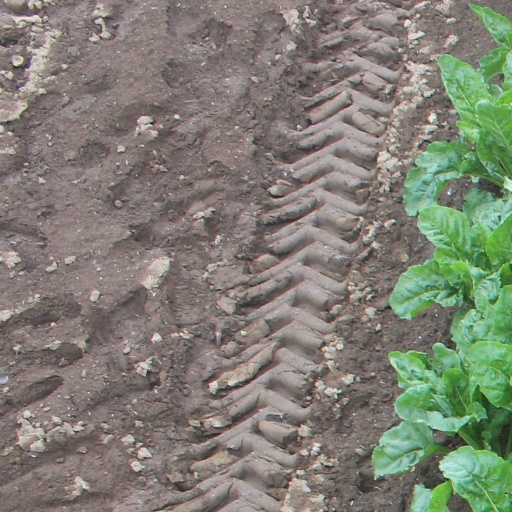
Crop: sugar beet